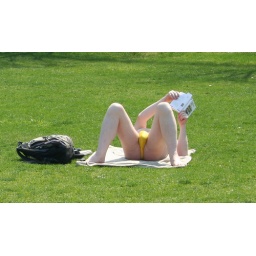
Ahh springtime. The flowers are in bloom. The trees are coming back to life. The crotch bananas are plentiful...